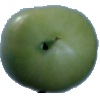
Label: Tomato not Ripened 1